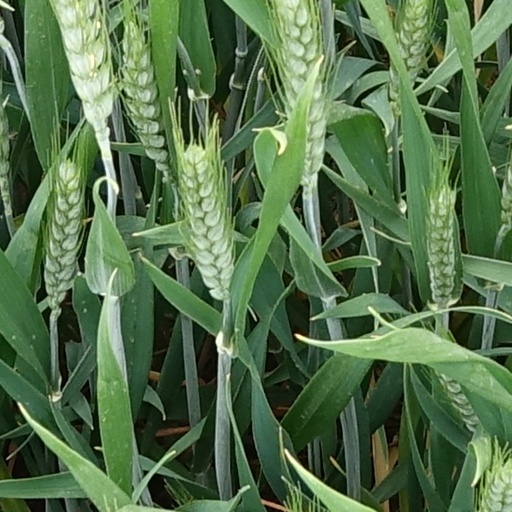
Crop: wheat